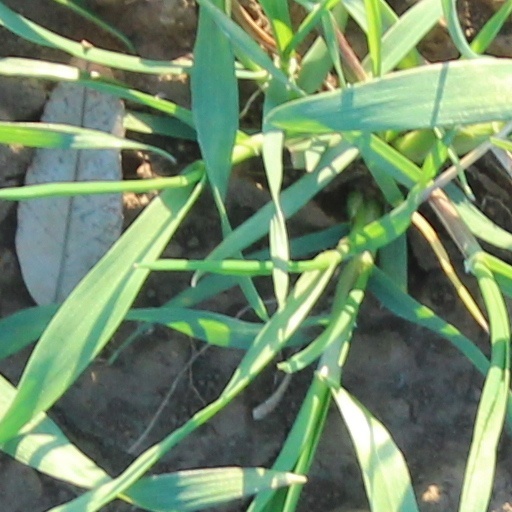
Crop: wheat